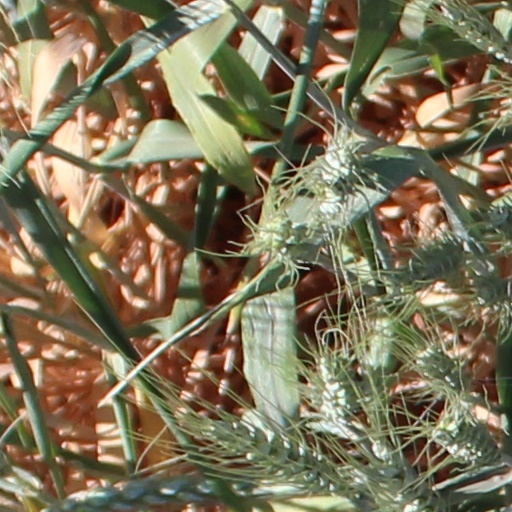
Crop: wheat